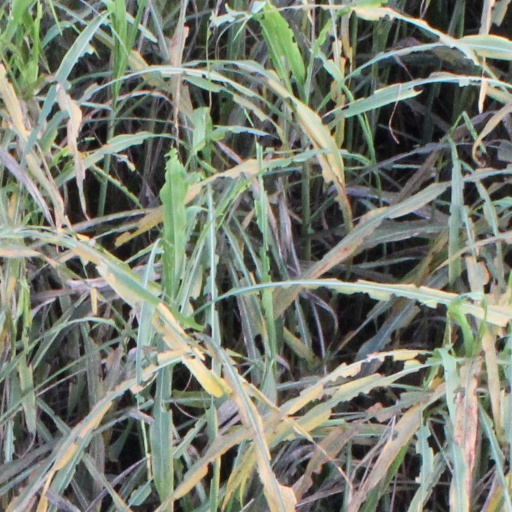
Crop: sorghum